Auschwitz concentration camp

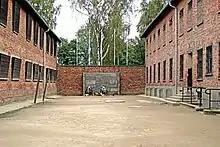
The "death wall" showing the death-camp flag, the blue-and-white stripes with a red triangle signifying the Auschwitz uniform of political prisoners

Prisoners received half a litre of coffee substitute or a herbal tea in the morning, but no food. A second gong heralded roll call, when inmates lined up outside in rows of ten to be counted. No matter the weather, they had to wait for the SS to arrive for the count; how long they stood there depended on the officers' mood, and whether there had been escapes or other events attracting punishment. Guards might force the prisoners to squat for an hour with their hands above their heads or hand out beatings or detention for infractions such as having a missing button or an improperly cleaned food bowl. The inmates were counted and re-counted.